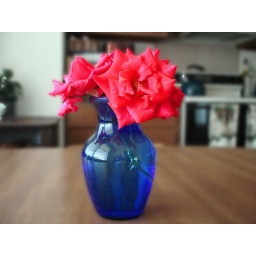
Another shot of this week's roses in a cobalt glass vase.